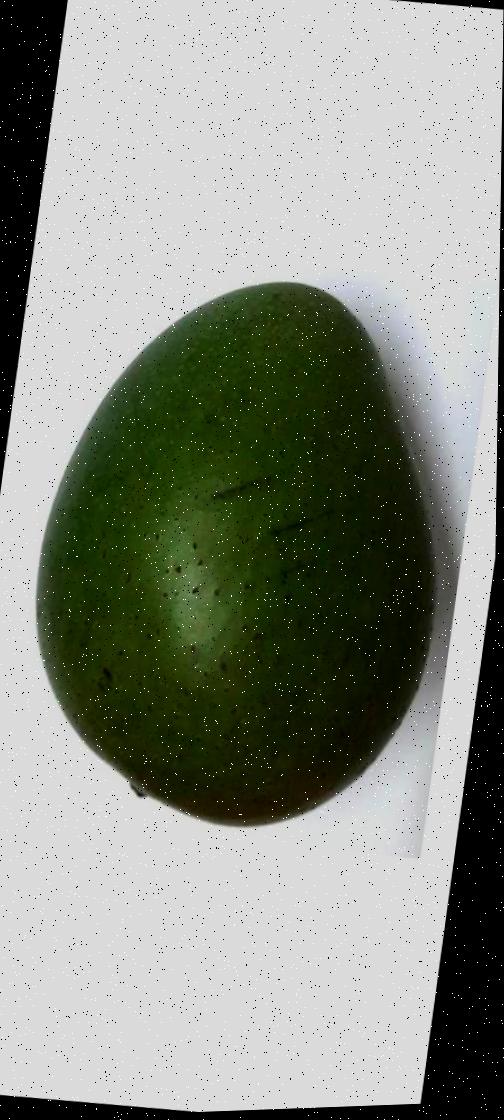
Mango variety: Ashshina Zhinuk